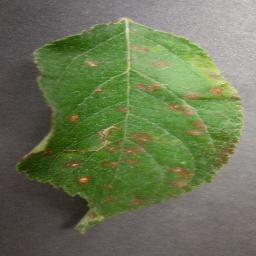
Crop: apple
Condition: cedar_rust